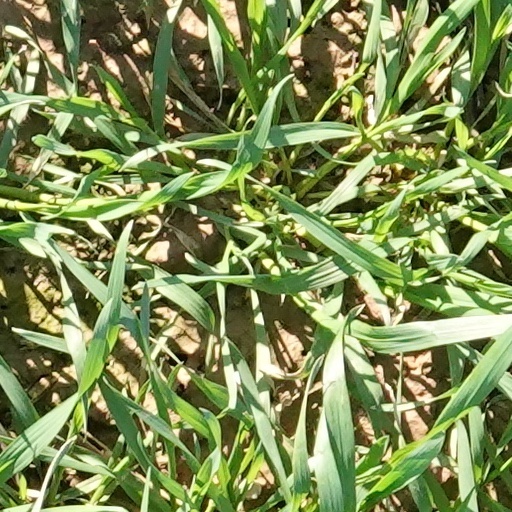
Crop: wheat